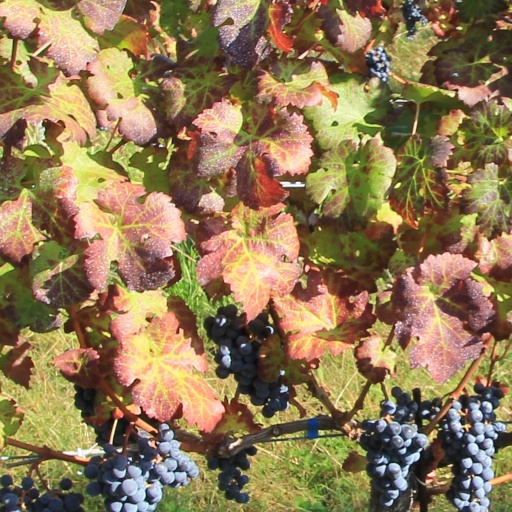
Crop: grape